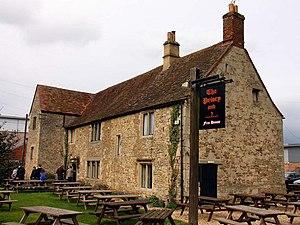
Les scandales du prieuré de Littlemore ont lieu entre 1517 et 1518. Il s'agit d'accusations d'immoralité sexuelle et parfois de violence brutale entre les moniales et la prieure de Littlemore, dans la paroisse civile d'Oxford, en Angleterre. Le prieuré bénédictin d'Oxfordshire, qui est très petit et pauvre, a une histoire tourmentée dans ses relations avec son évêque. Le scandale révélé en 1517 est cependant devenu une cause célèbre suffisante pour contribuer à la suppression du prieuré, en 1525. Katherine Wells, la prieure de Littlemore de l'époque, dirige le prieuré avec une discipline stricte et souvent violente. Elle est accusée d'humilier régulièrement des religieuses par l'emploi de carcans pendant de longues périodes, ainsi que de les agresser physiquement. Elle a aussi eu un bébé par le chapelain du prieuré et met en gage les bijoux du prieuré pour payer l'éducation de l'enfant. Elle reçoit les hommes dans son salon, même après que l'évêque eut été mis au courant des accusations, ce qui comprend une forte consommation d'alcool. Au moins une autre nonne a aussi eu un enfant.